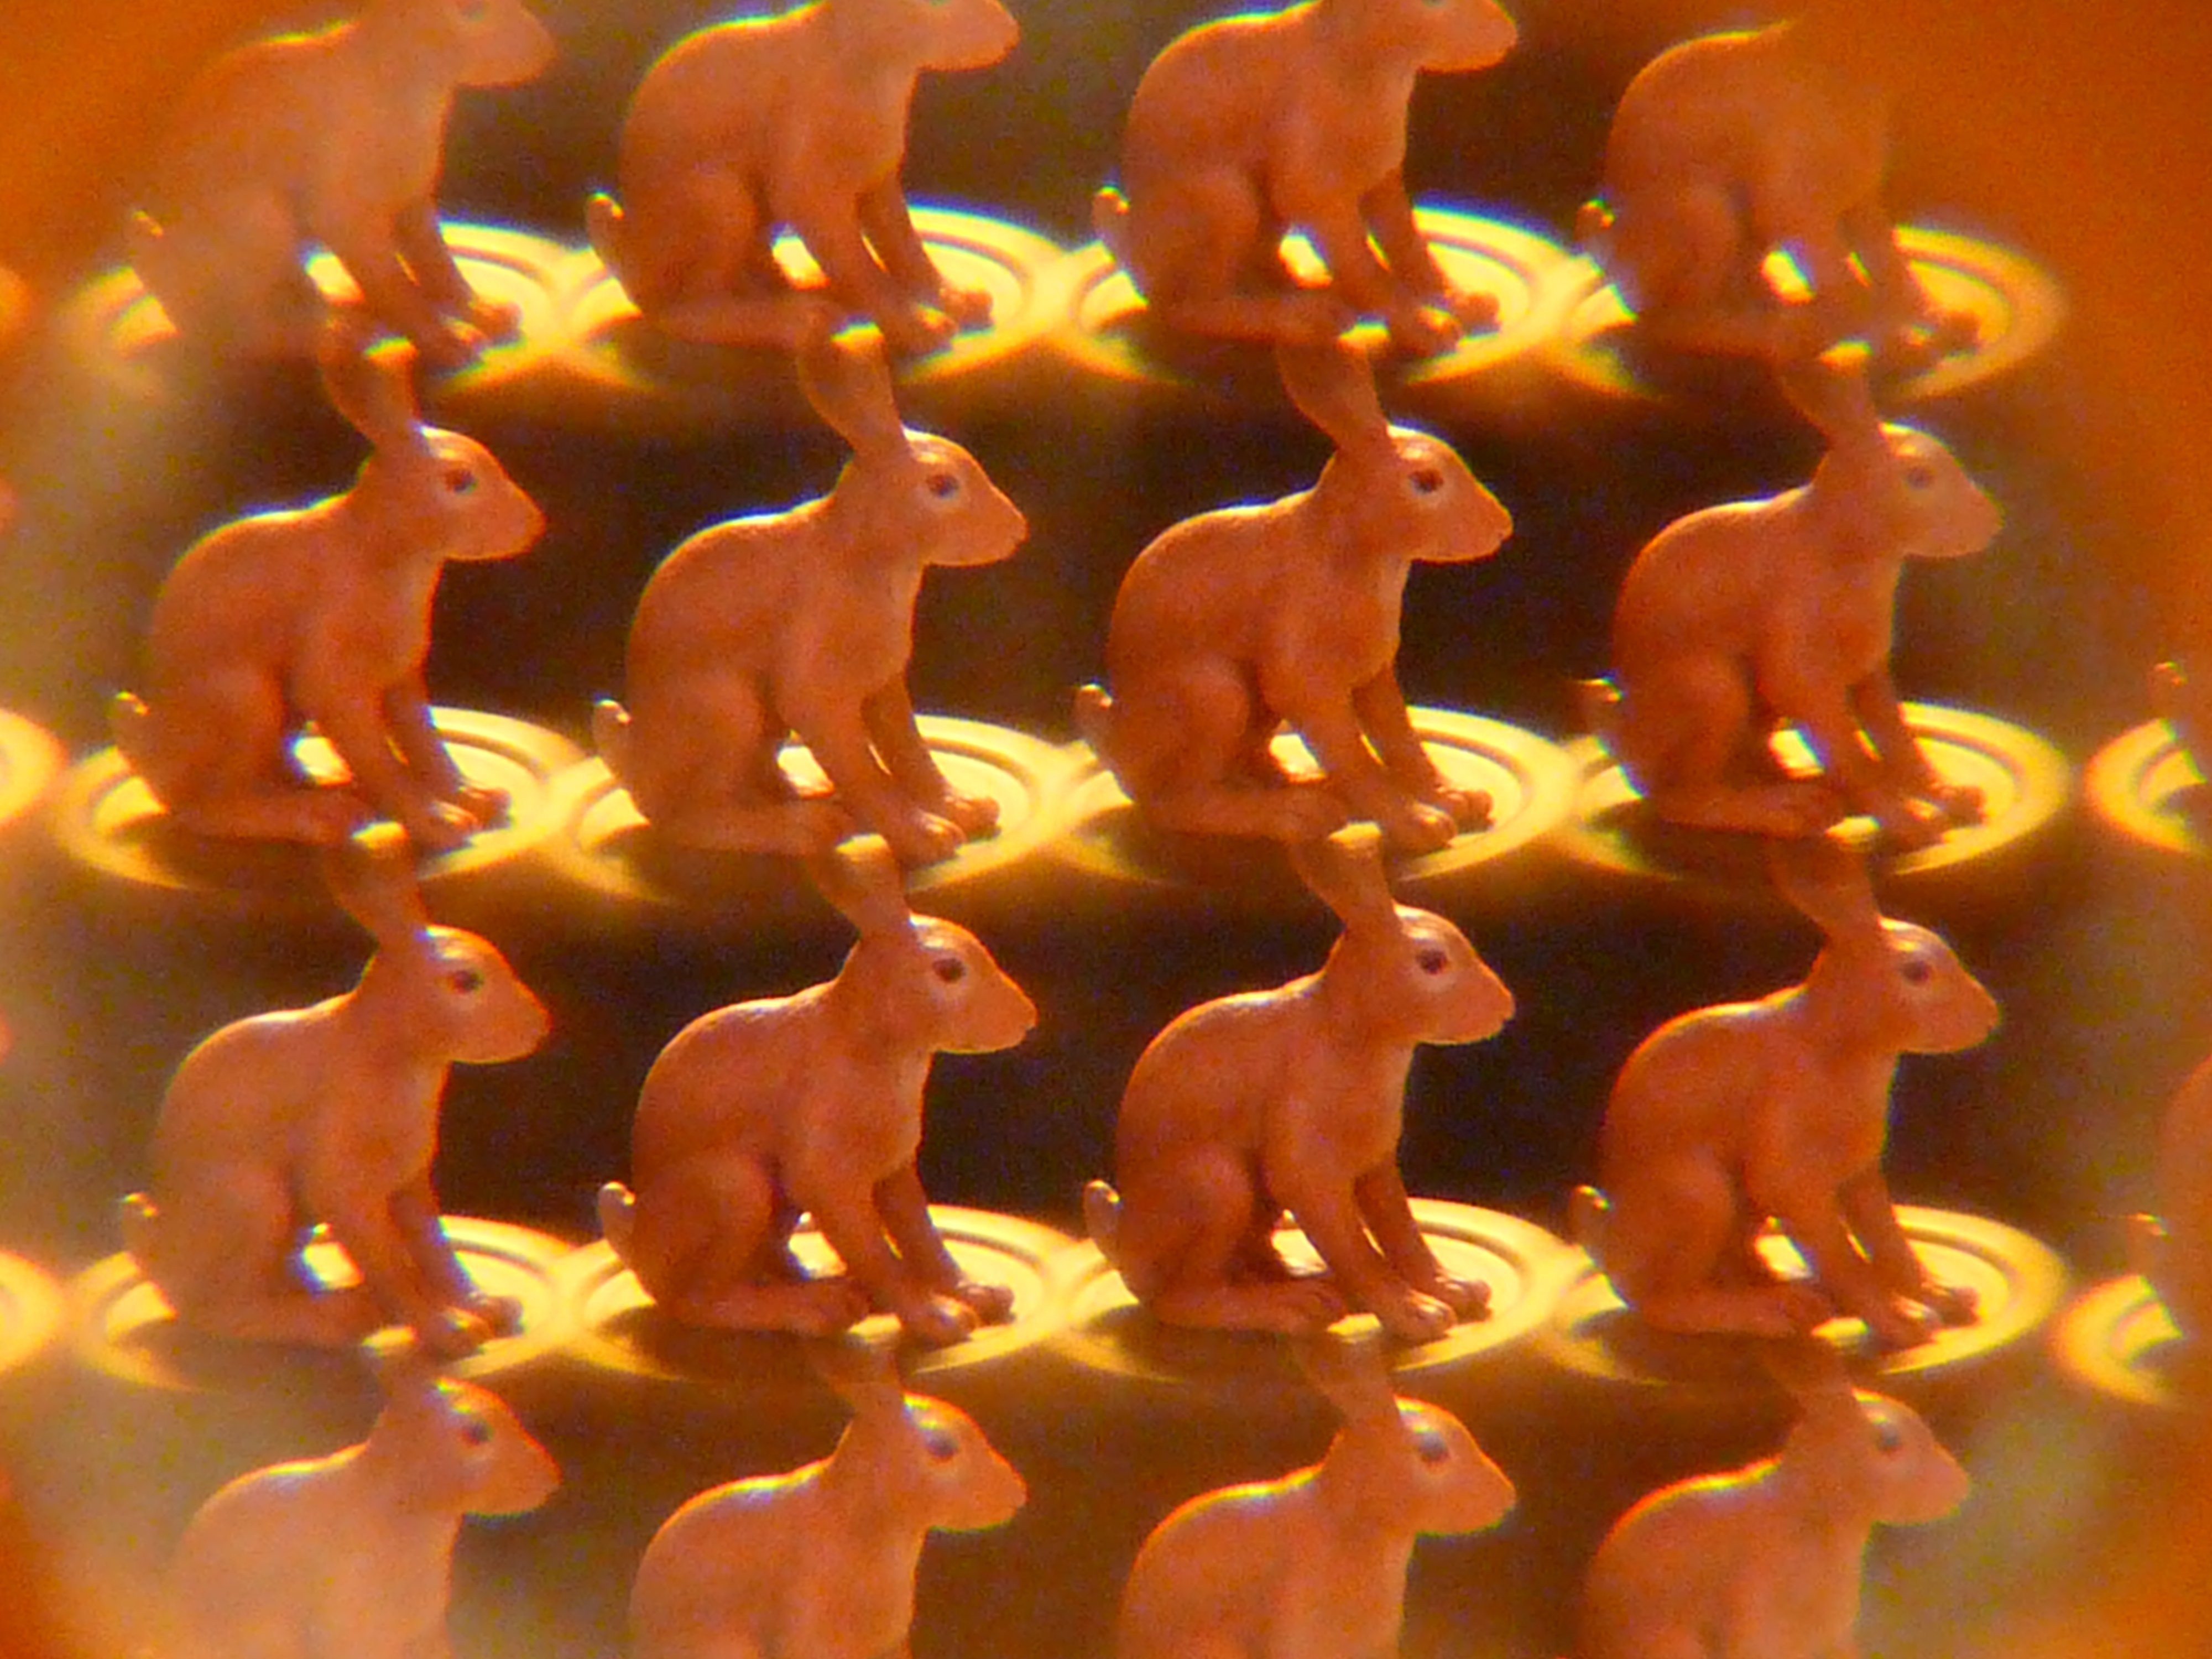
hare, art, kaleidoscope, mythology